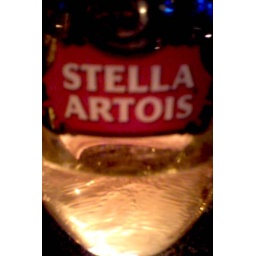
You have to appreciate when a bar serves your beer in the glass it was intended to be enjoyed in.